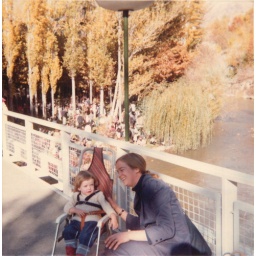
November 77, bridge over river Karaj, going to a big picnic.